Heidentor

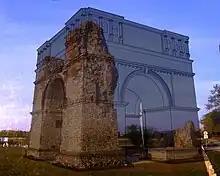
Presumed structure superimposed on present ruins

Located nearly 900 metres south of the urban core of Carnuntum, a former Roman city with a population of around 50,000, counting legionary forces stationed around it. It was a four-sided structure, presumably of four arches, and estimated to have been erected during the reign of Emperor Constantius II (351–361 AD). These tetrapylons were often built to celebrate some victory by the local army. Each facade of the structure was likely 14.5 metres wide. A plinth in the centre probably held a statue of either a god or emperor.